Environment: real
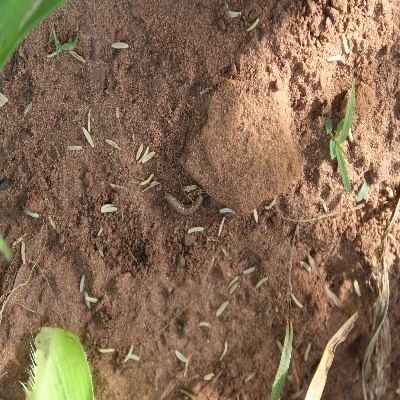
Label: fall_armyworm